Aragatsotn Province

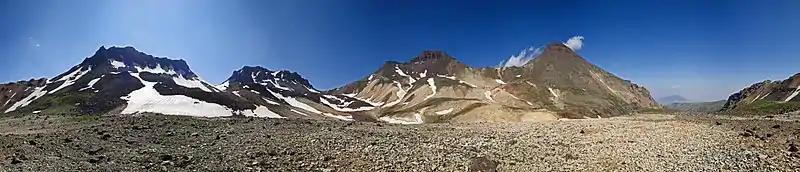

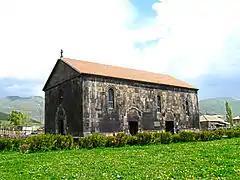
The Holy Cross Basilica of Kasagh of the 4th century

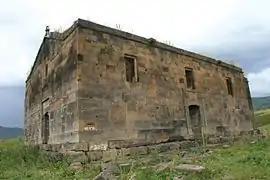
The ruins of the Saint Paul and Peter Church of Zovuni, dating back to the 4th and 5th centuries

According to Movses Khorenatsi, Aramaniak -the son of the patriarch and founder of the Armenian nation Hayk- along with his clan, settled in the area of modern-day Aragatsotn. The cemeteries of "Verin Naver" archaeological site -located 3 km west of Ashtarak- date back to the 24th and 14th centuries BC.